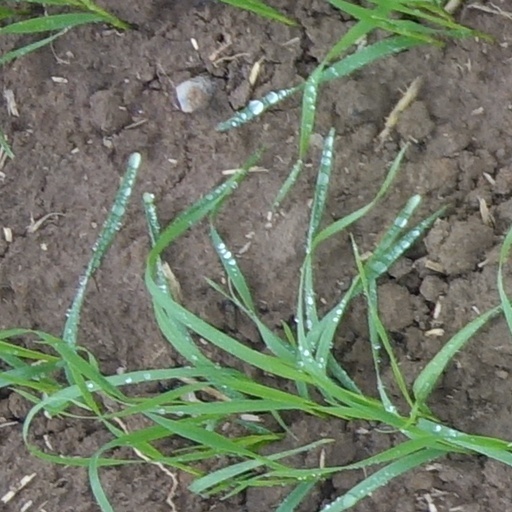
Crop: wheat